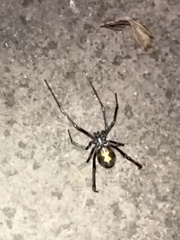
Species: Lactrodectus_hesperus